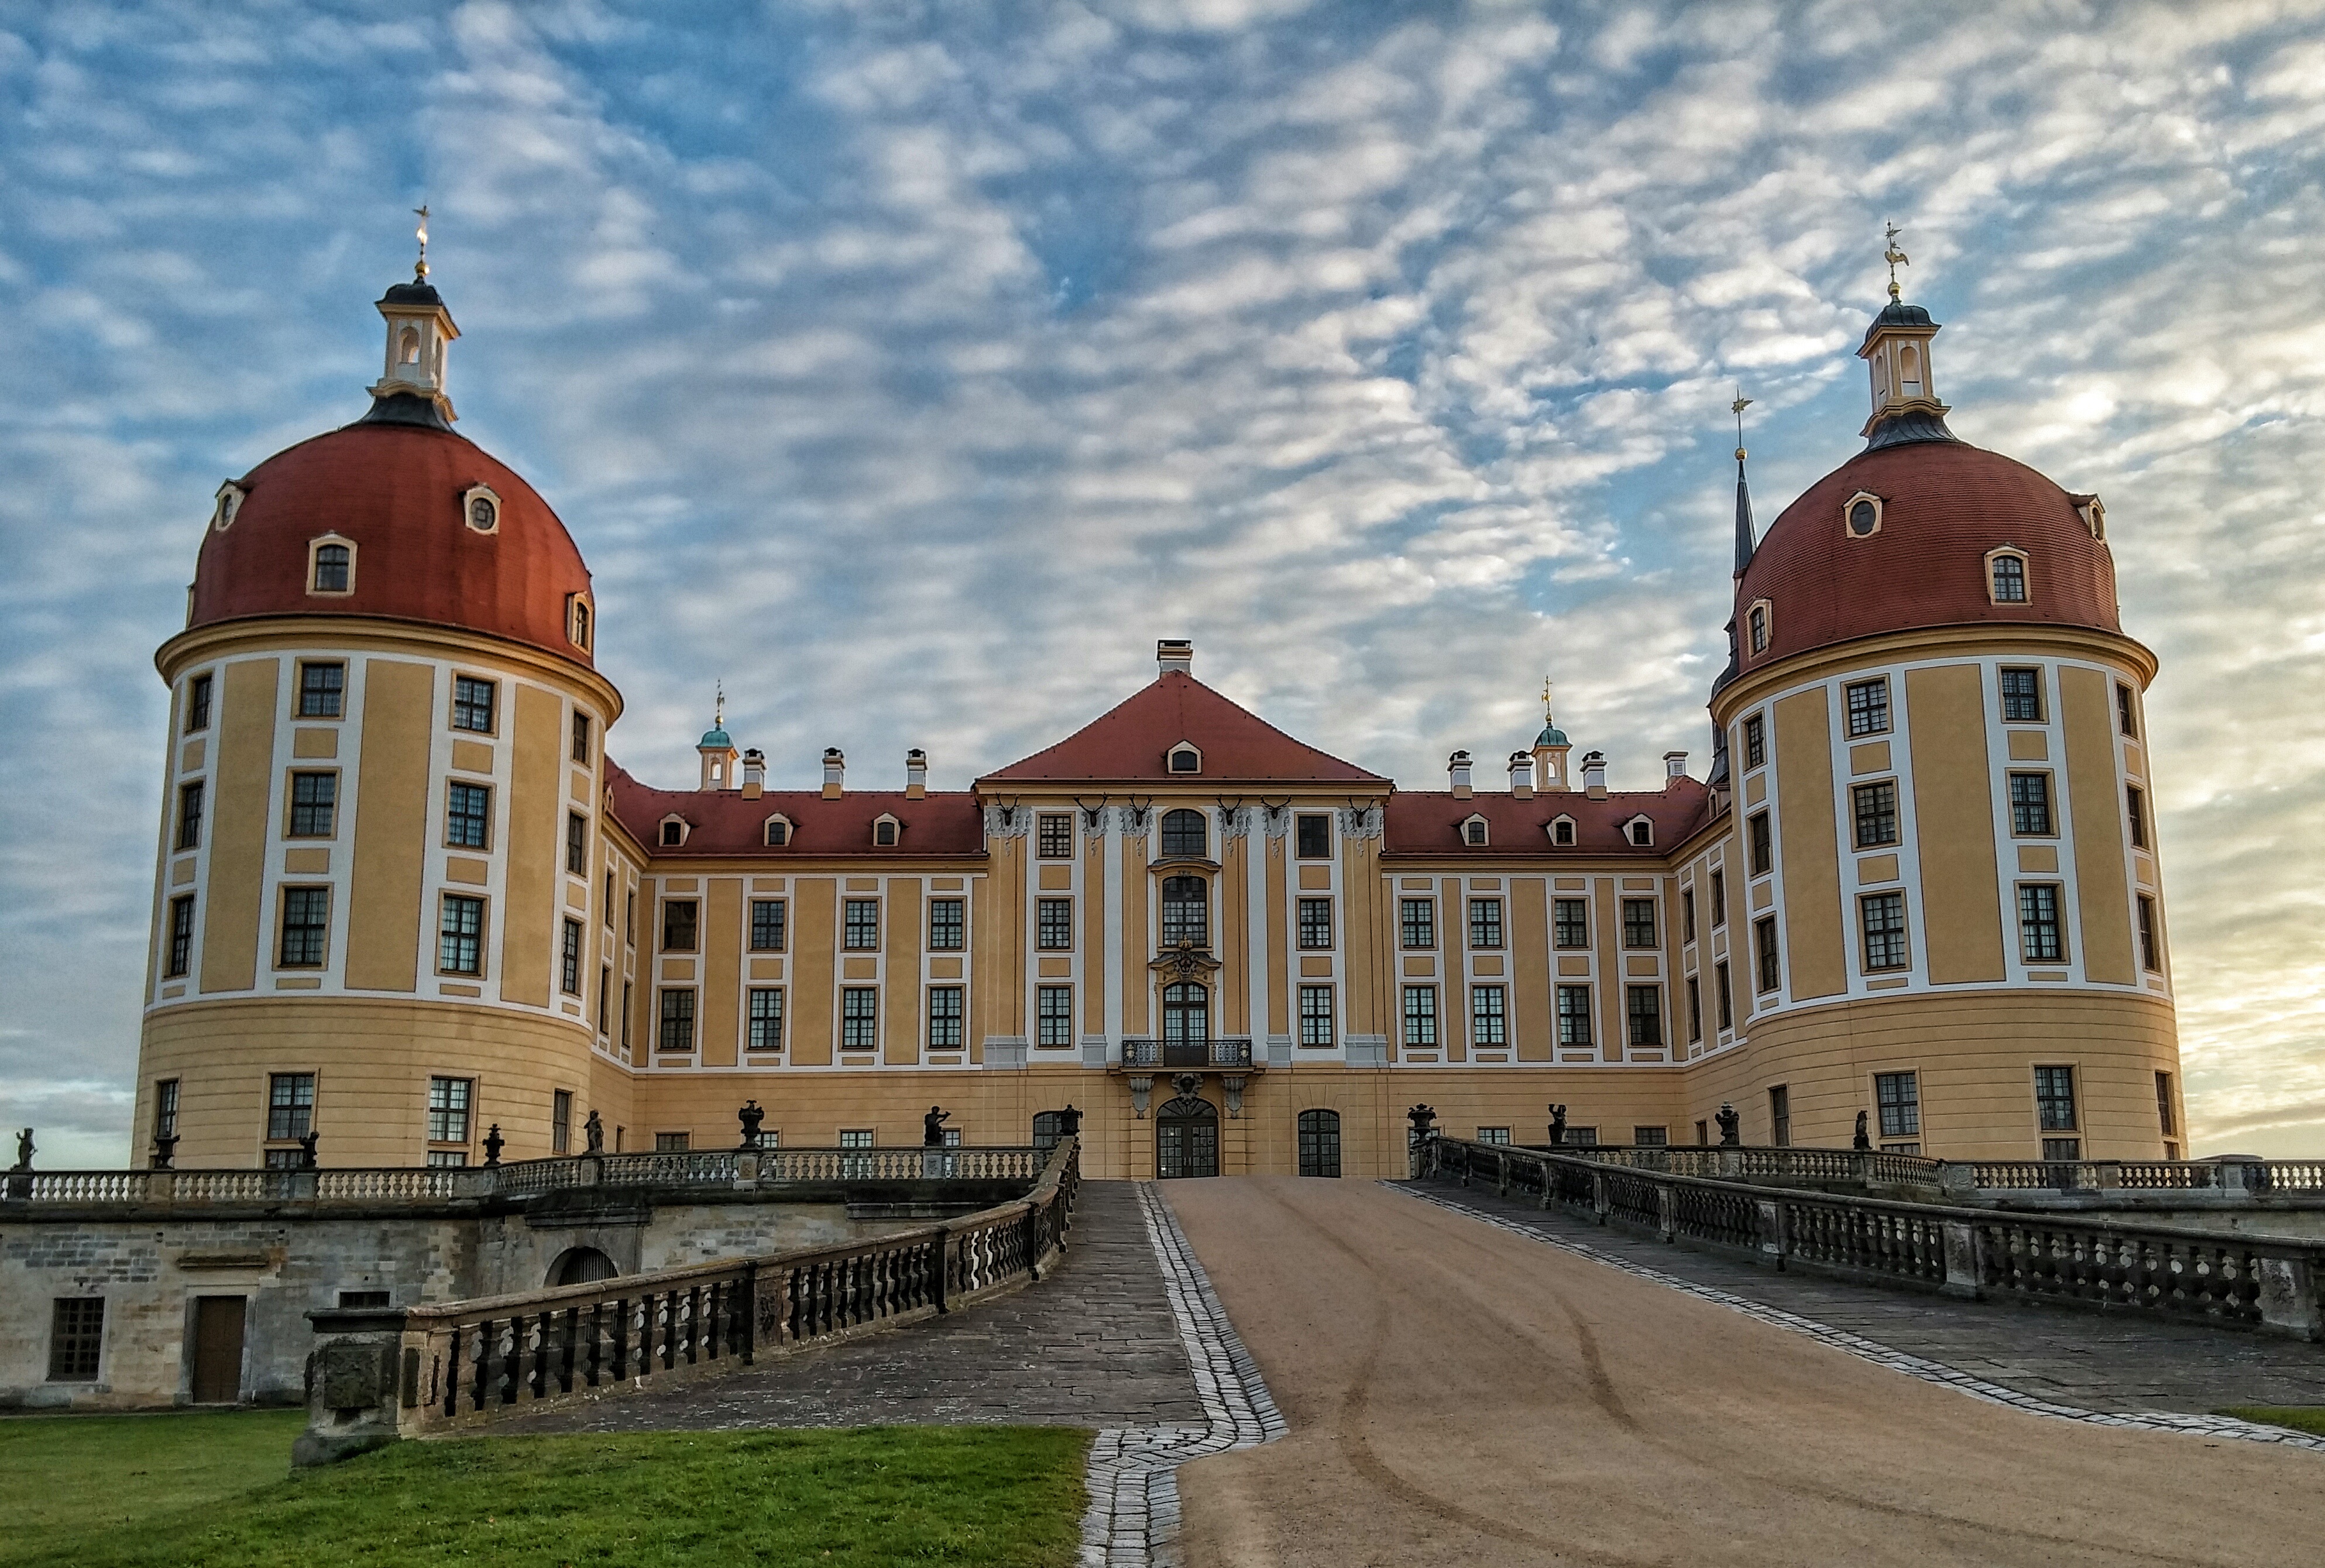
architecture, town, building, chateau, tower, park, castle, landmark, church, cathedral, place of worship, hdr, monastery, germany, synagogue, basilica, estate, saxony, dresden, fairy tales, castle park, schlossgarten, moritz castle, stately home